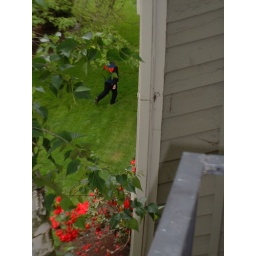
Those red flowers are deadly. They eat people with THC in their system.